Submachine gun

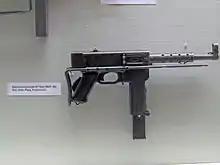
MAT-49 on display

In 1949, France introduced the MAT-49 to replace the hodgepodge of French, American, British, German, and Italian SMGs in French service after World War II. The 9 mm Parabellum MAT-49 is an inexpensive stamped-steel SMG with a telescoping wire stock, a pronounced folding magazine housing, and a grip safety. This "wildebeast-like design" proved to be an extremely reliable and effective SMG and was used by the French well into the 1980s. It was also widely exported to Africa, Asia, and the Middle East.